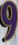
Number: 9